Martin Dumollard

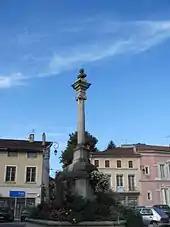
Photographie de la place Carnot où fut guillotiné Dumollard.

Dumollard's trial ran from January 29 to February 1, 1862, in the Bourg-en-Bresse court, before which a crowd of 4,000 to 5,000 people attended on the morning of January 29. Two lawyers defended Dumollard: Marius Lardière and Mr. Villeneuve. Ladière was chosen by Dumollard because he was from Dagneux. The courthouse welcomed journalists from a dozen periodicals, including "Le salute republic", "Le Loire Memorial", the "Journal de Genève" and "Le Progrès". Darmet Guerin, a bookseller, was responsible for the trial's transcript. The prosecution was represented by Louis Gaulot (Attorney General), Prandière (prosecutor) and Joachim Jeandet (imperial prosecutor). The cour d'assises was presided over by Marilhat, assisted by the vice-president of Varennes and thirty-six jurors, all from the communities surrounding Ain.